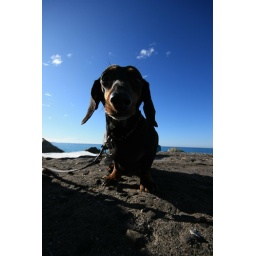
a dog in the sky